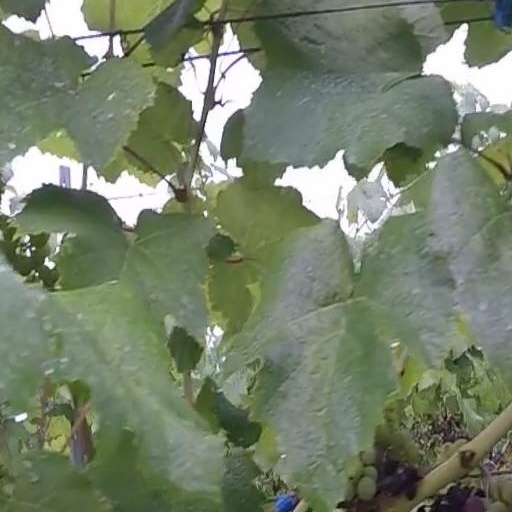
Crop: grape